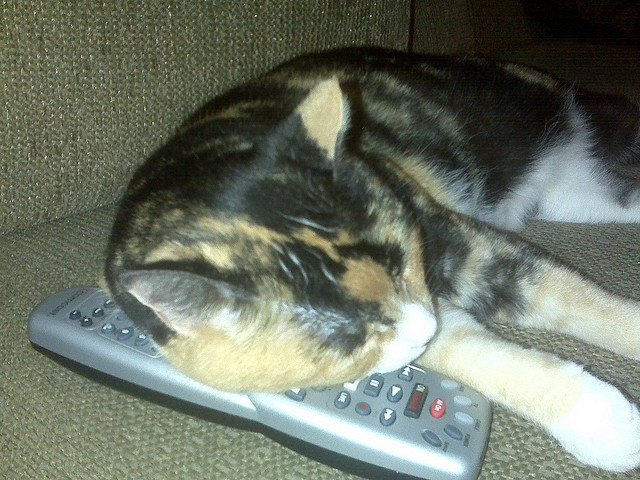
A cat resting on a couch with it's head on a remote control.
A black and tan cat lying on top of a television remote.
A cat laying on a couch with its head on the remote control.
a black and yellow with white paws a sleep on the couch next to the tv remotw
A very cute cat laying on top of a remote.